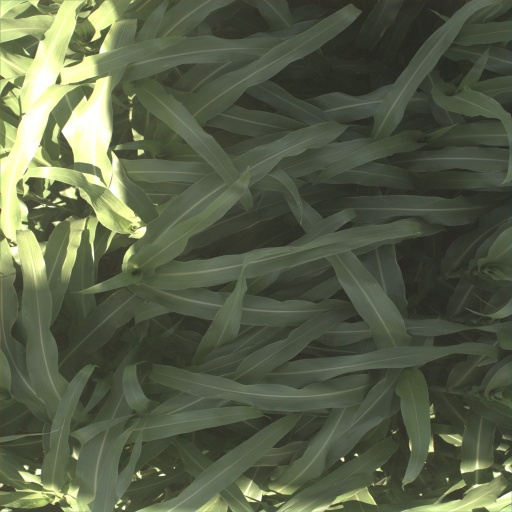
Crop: sorghum